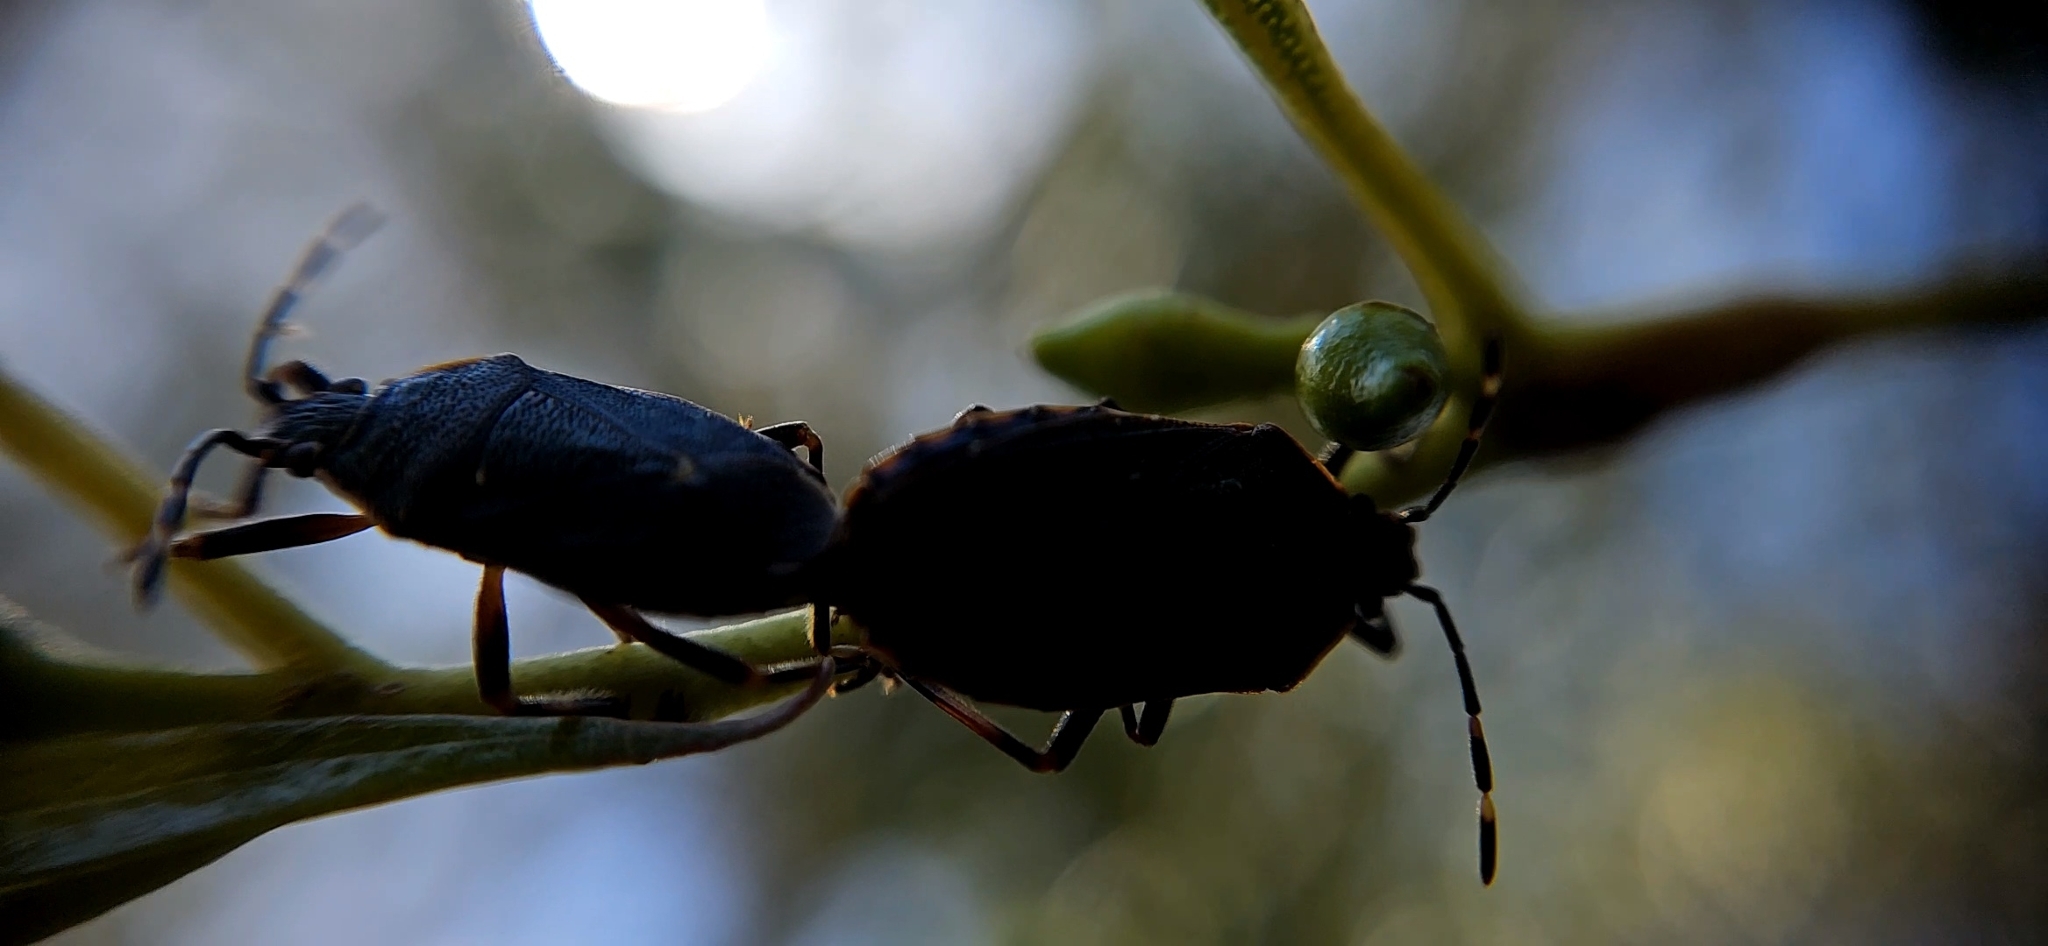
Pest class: stink_bug